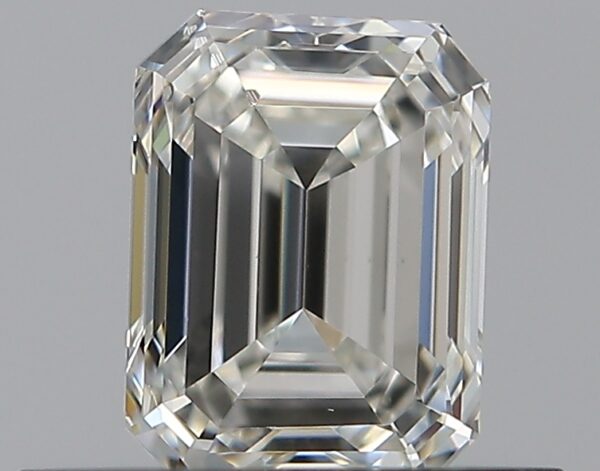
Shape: emerald
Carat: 0.5
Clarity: VS2
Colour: H
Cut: VG
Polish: EX
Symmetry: GD
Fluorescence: N
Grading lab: GIA
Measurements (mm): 5.13 x 3.79 x 2.58